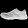
Label: Sneaker